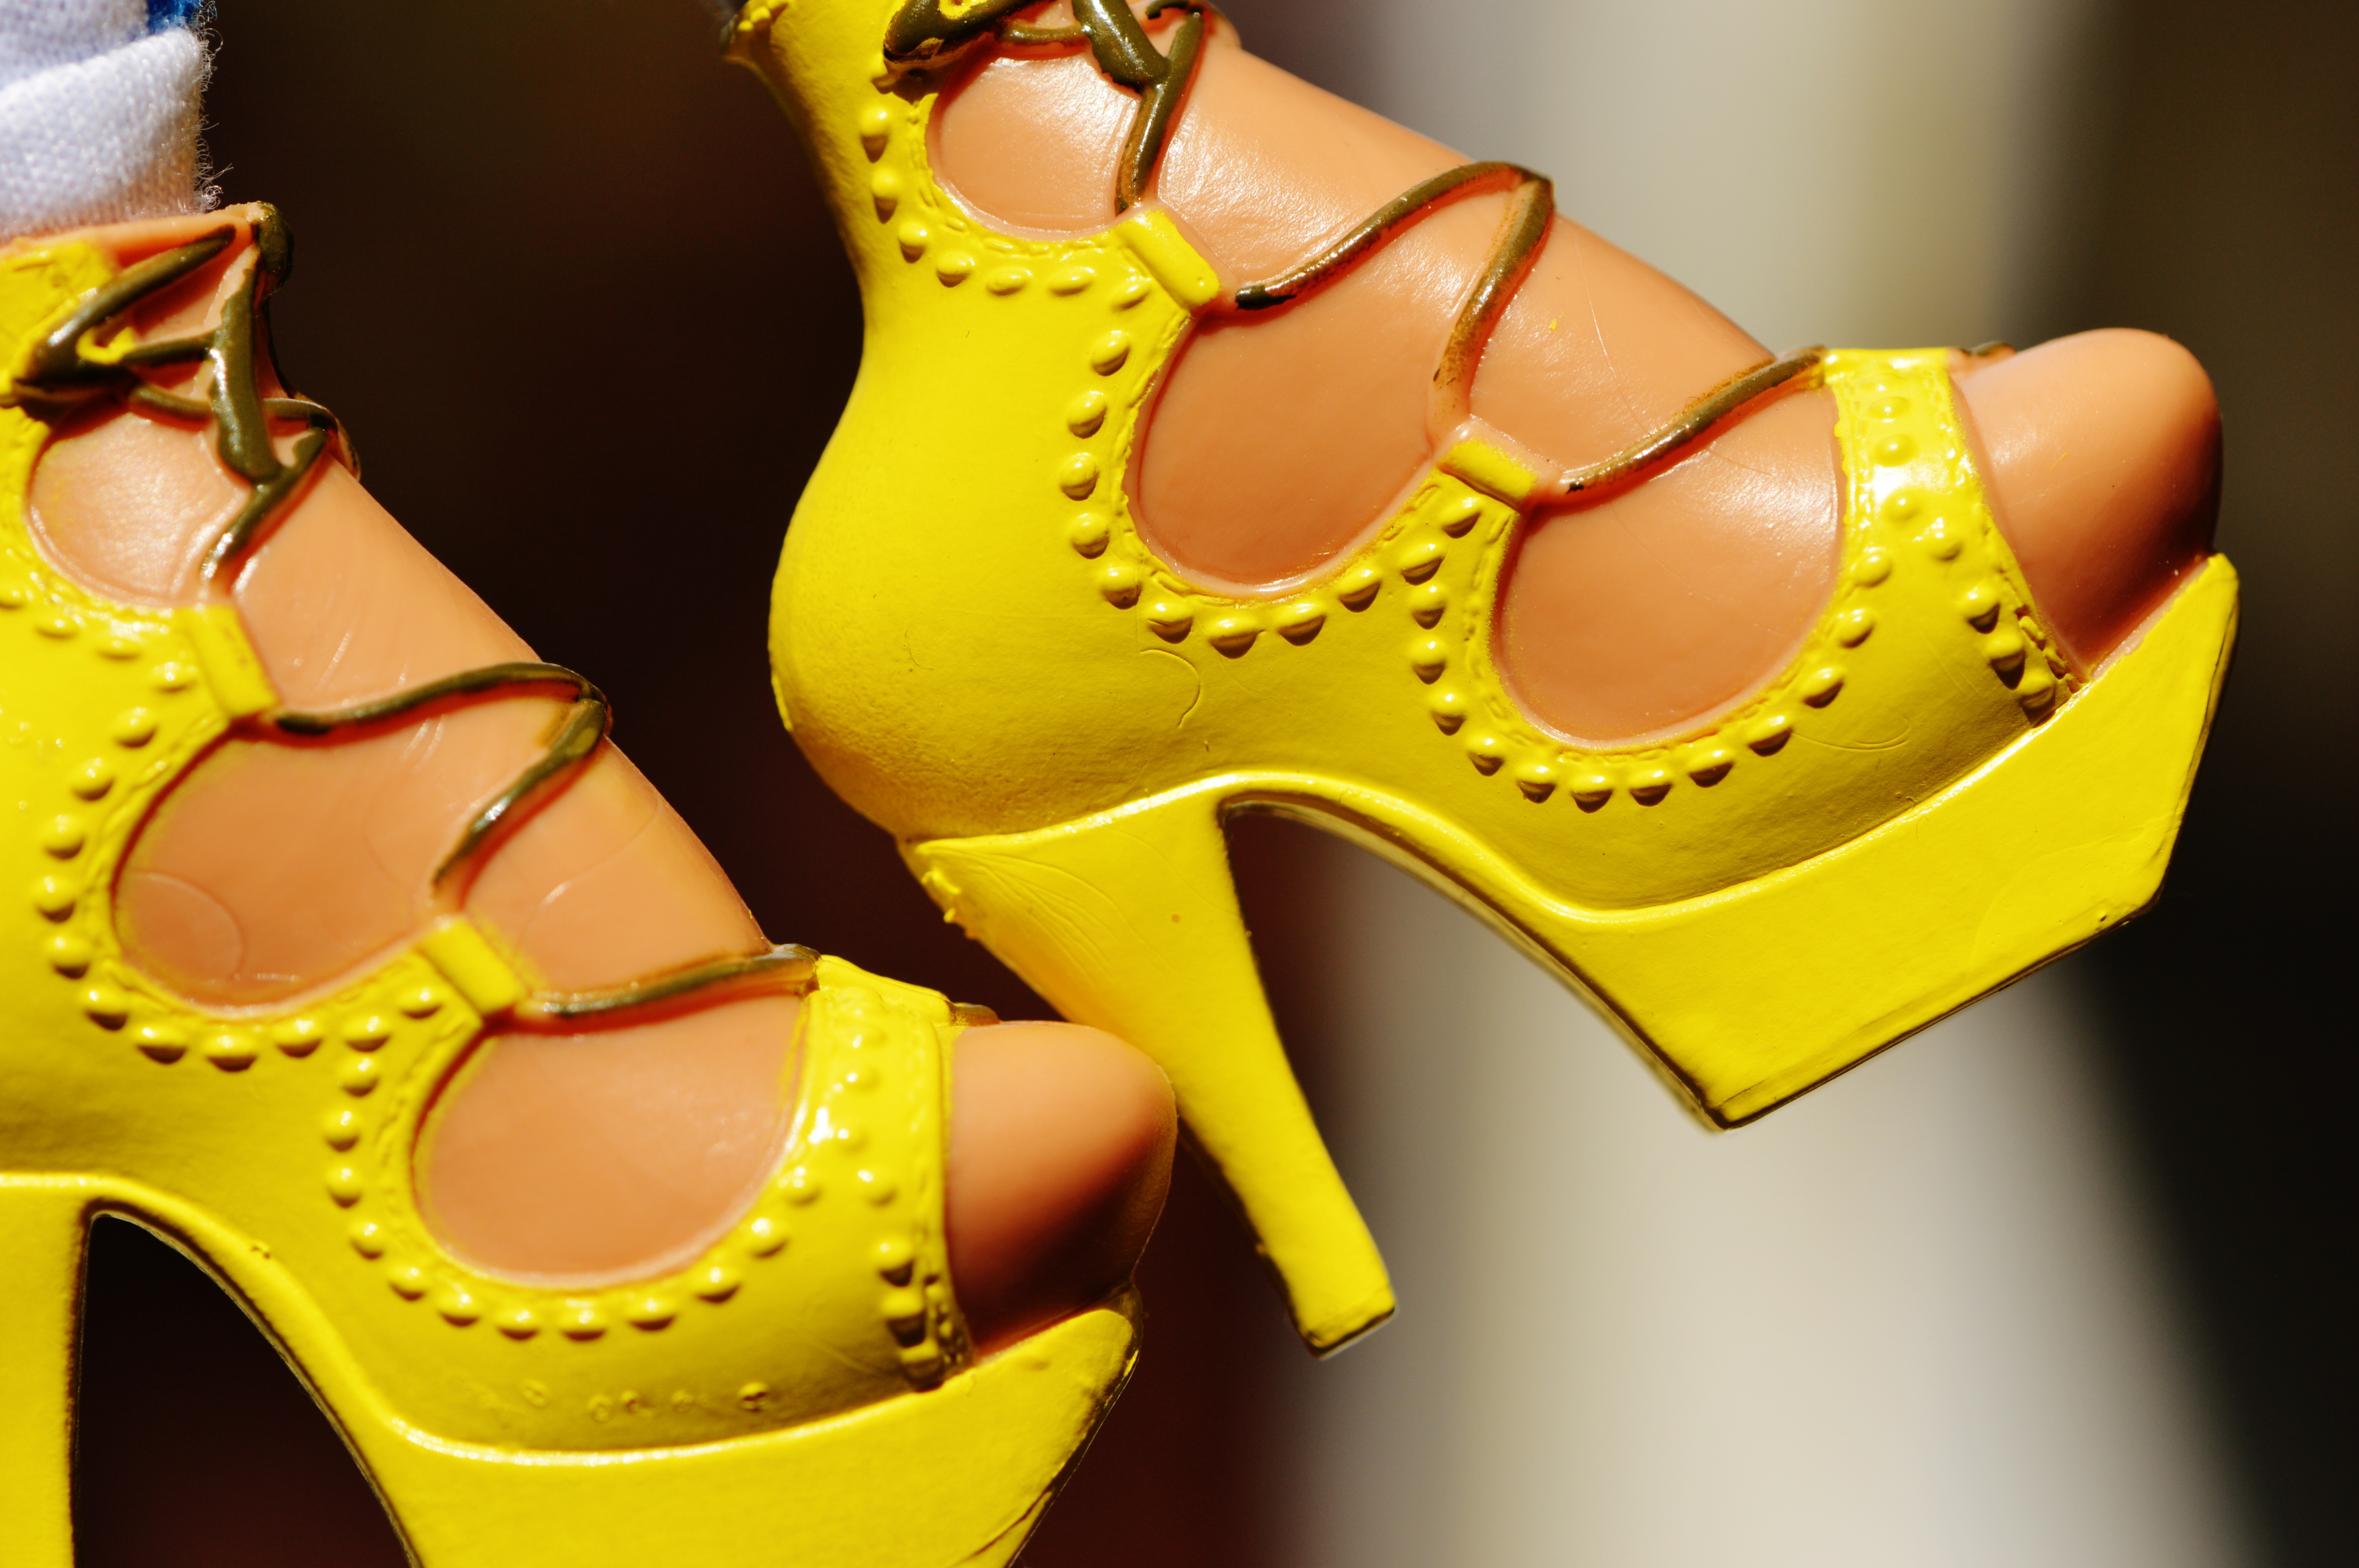
shoe, flower, feet, leg, spring, green, red, color, yellow, close up, shoes, doll, footwear, toys, macro photography, high heels, girls toys, high heeled footwear, outdoor shoe